Loveless (film)

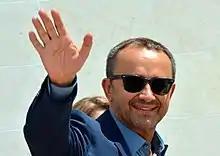
Andrey Zvyagintsev's direction received positive reviews. He won the Asia Pacific Screen Award for Achievement in Directing.

Following Cannes, Russian critic Andrei Plakhov wrote that the film effectively conveys poetry and grief. In France, Jacques Mandelbaum of "Le Monde" said Zvyagintsev established a dark tone in which the characters fail due to their selfishness and negativity. "Le Parisien"s Pierre Vavasseur commended the look of the film. For "Les Inrockuptibles", Vincent Ostria called "Loveless" one of Zvyagintsev's best films, commenting on the pathos of the title. In Belgium, "Le Soir"s Fabienne Bradfer hailed Zvyagintsev as a master and "Loveless" as lucid and intimate. In the German newspaper "Der Spiegel", Carolin Weidner focused on the selfish nature of the parent characters and their lack of awareness of their son's disappearance, and interpreted it as a parable of Russia wrapped up in the 2012 phenomenon. In "Der Tagesspiegel", Andreas Busche said the dialogue regarding the 2012 apocalyptic fears leads into a colder period for Russia and regarded "Loveless" as nihilist.